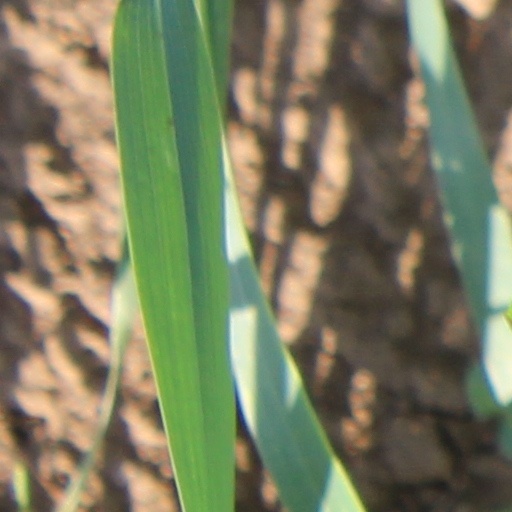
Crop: wheat